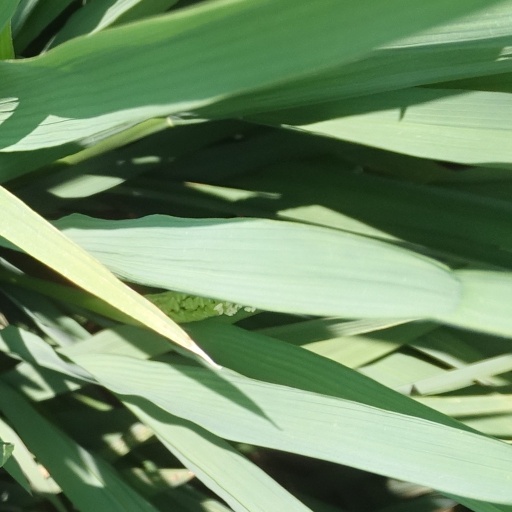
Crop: rice